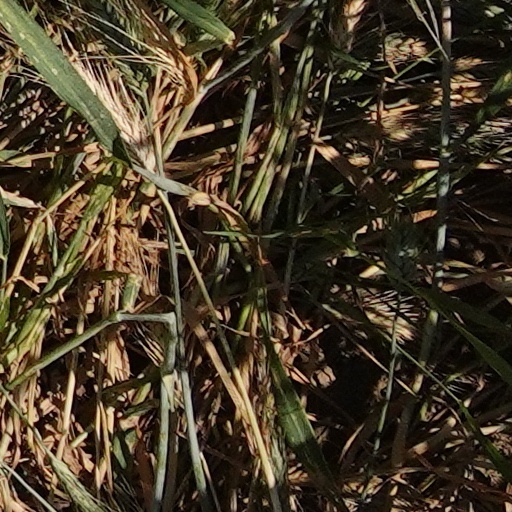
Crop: wheat